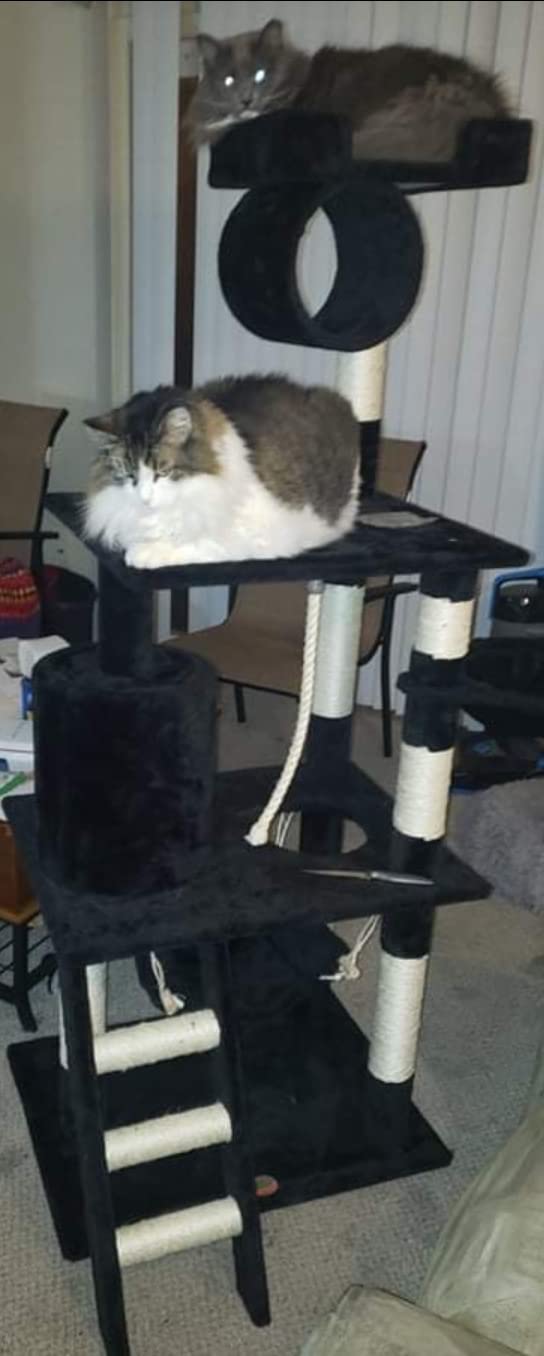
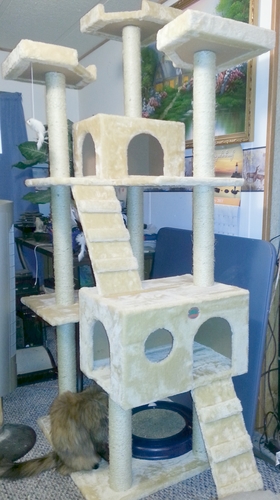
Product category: items_cat tree
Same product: no